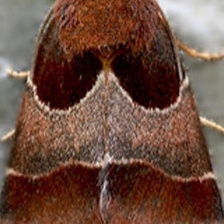
Species: ARCIGERA FLOWER MOTH